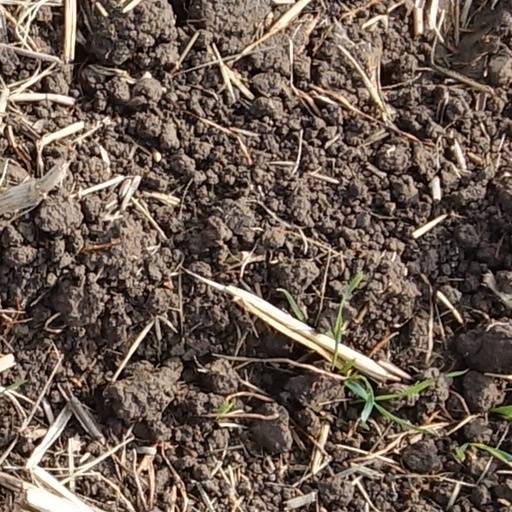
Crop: wheat